India Post

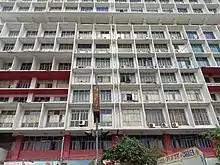
Yogayog Bhawan (head office of the West Bengal wing of India Post), at Chittaranjan Avenue, Bowbazar, Kolkata.

A number of acts were enacted during the British Raj to expand and regulate posts and telegraphs service: